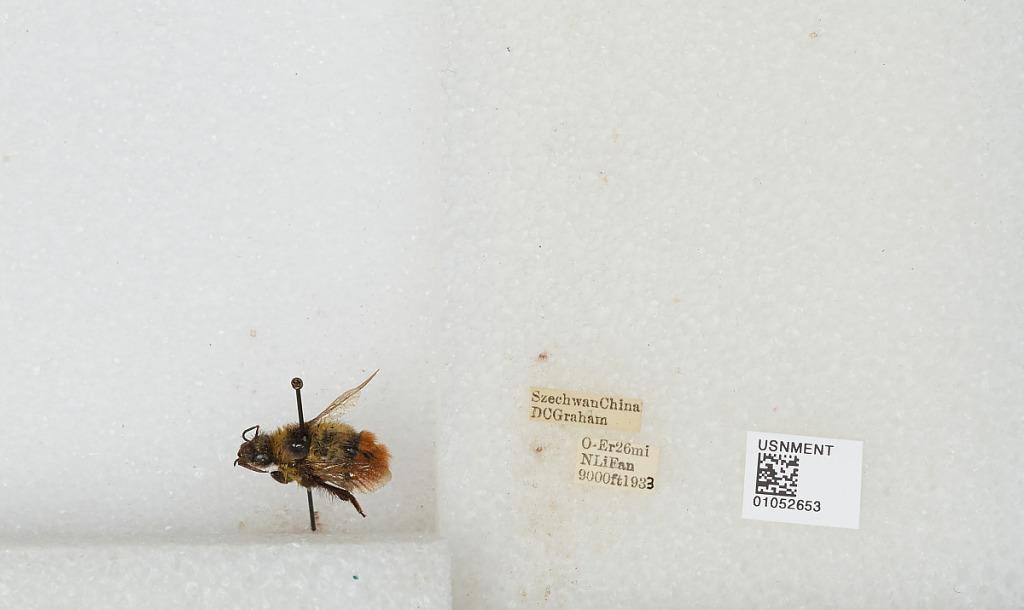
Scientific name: Bombus sp.
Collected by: D. Graham
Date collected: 1933--
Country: China
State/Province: Sichuan
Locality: O-Er 26 mile North Li Fan